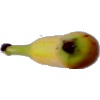
Label: banana_lady_finger